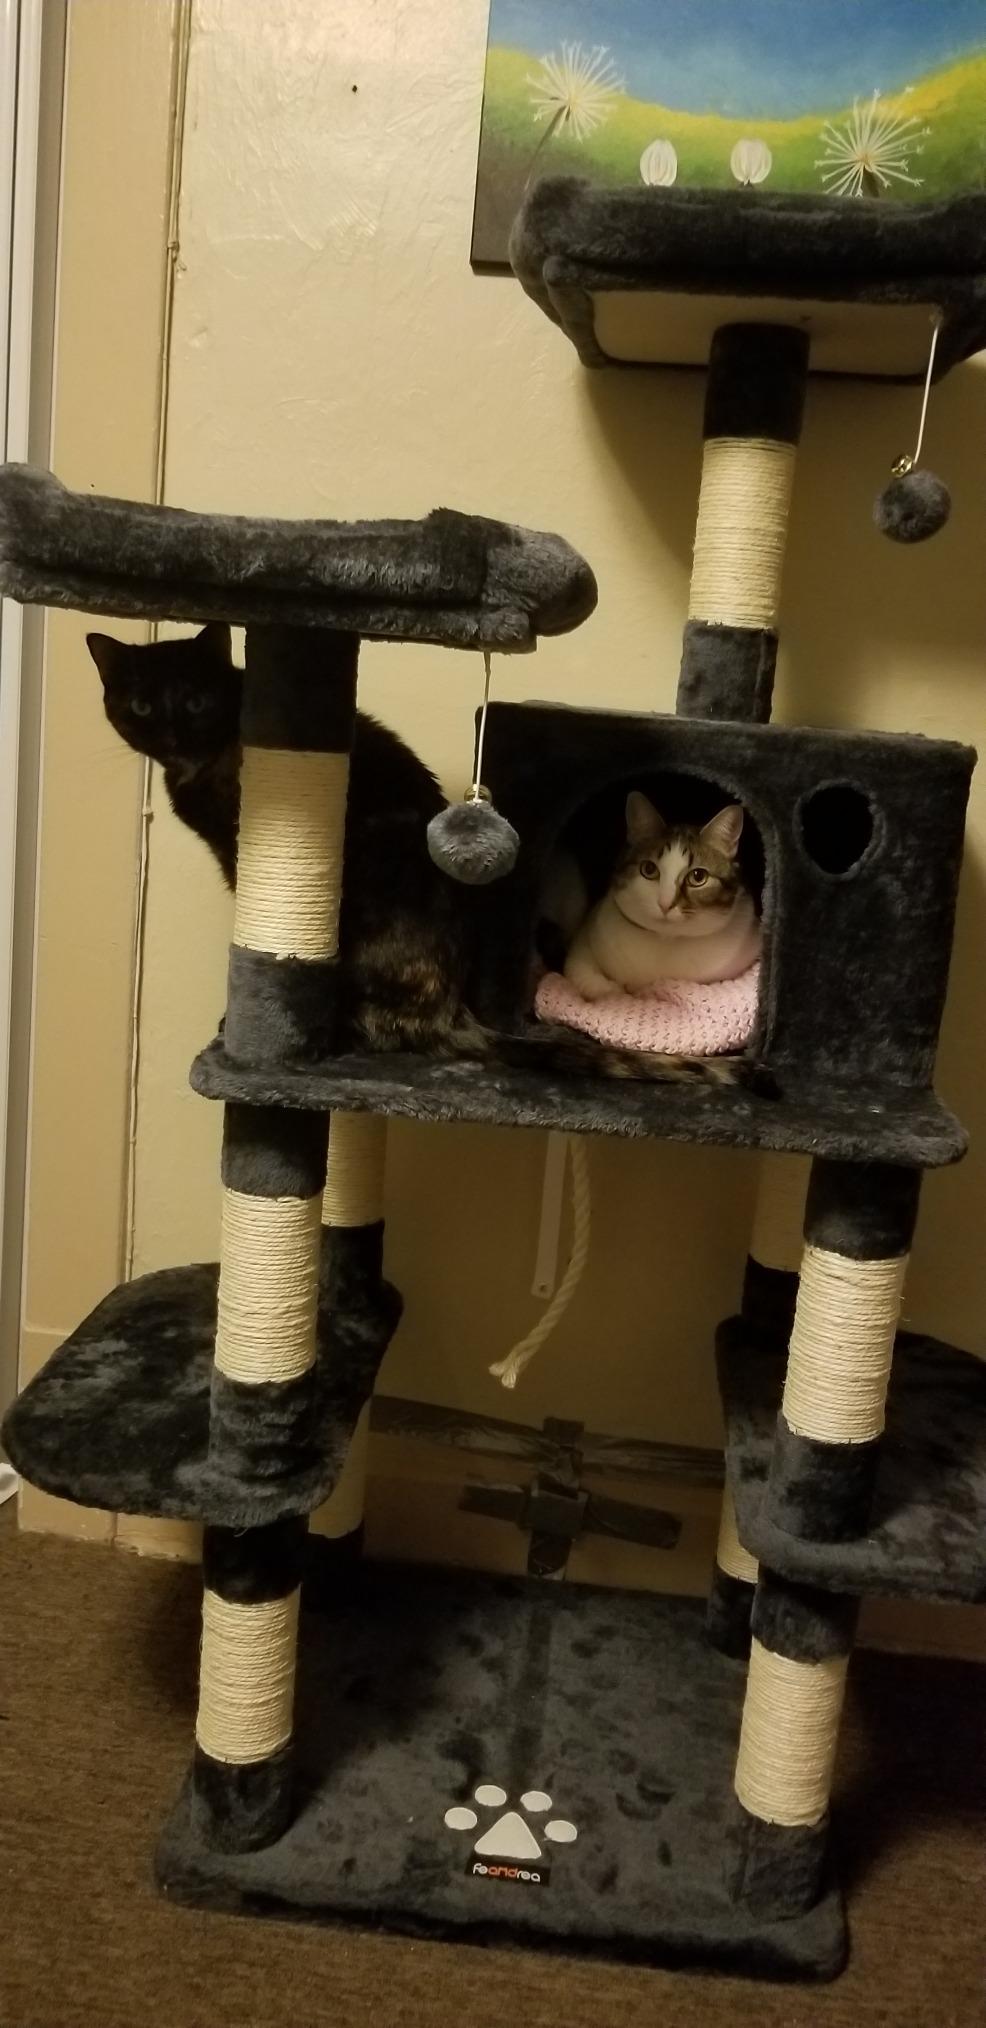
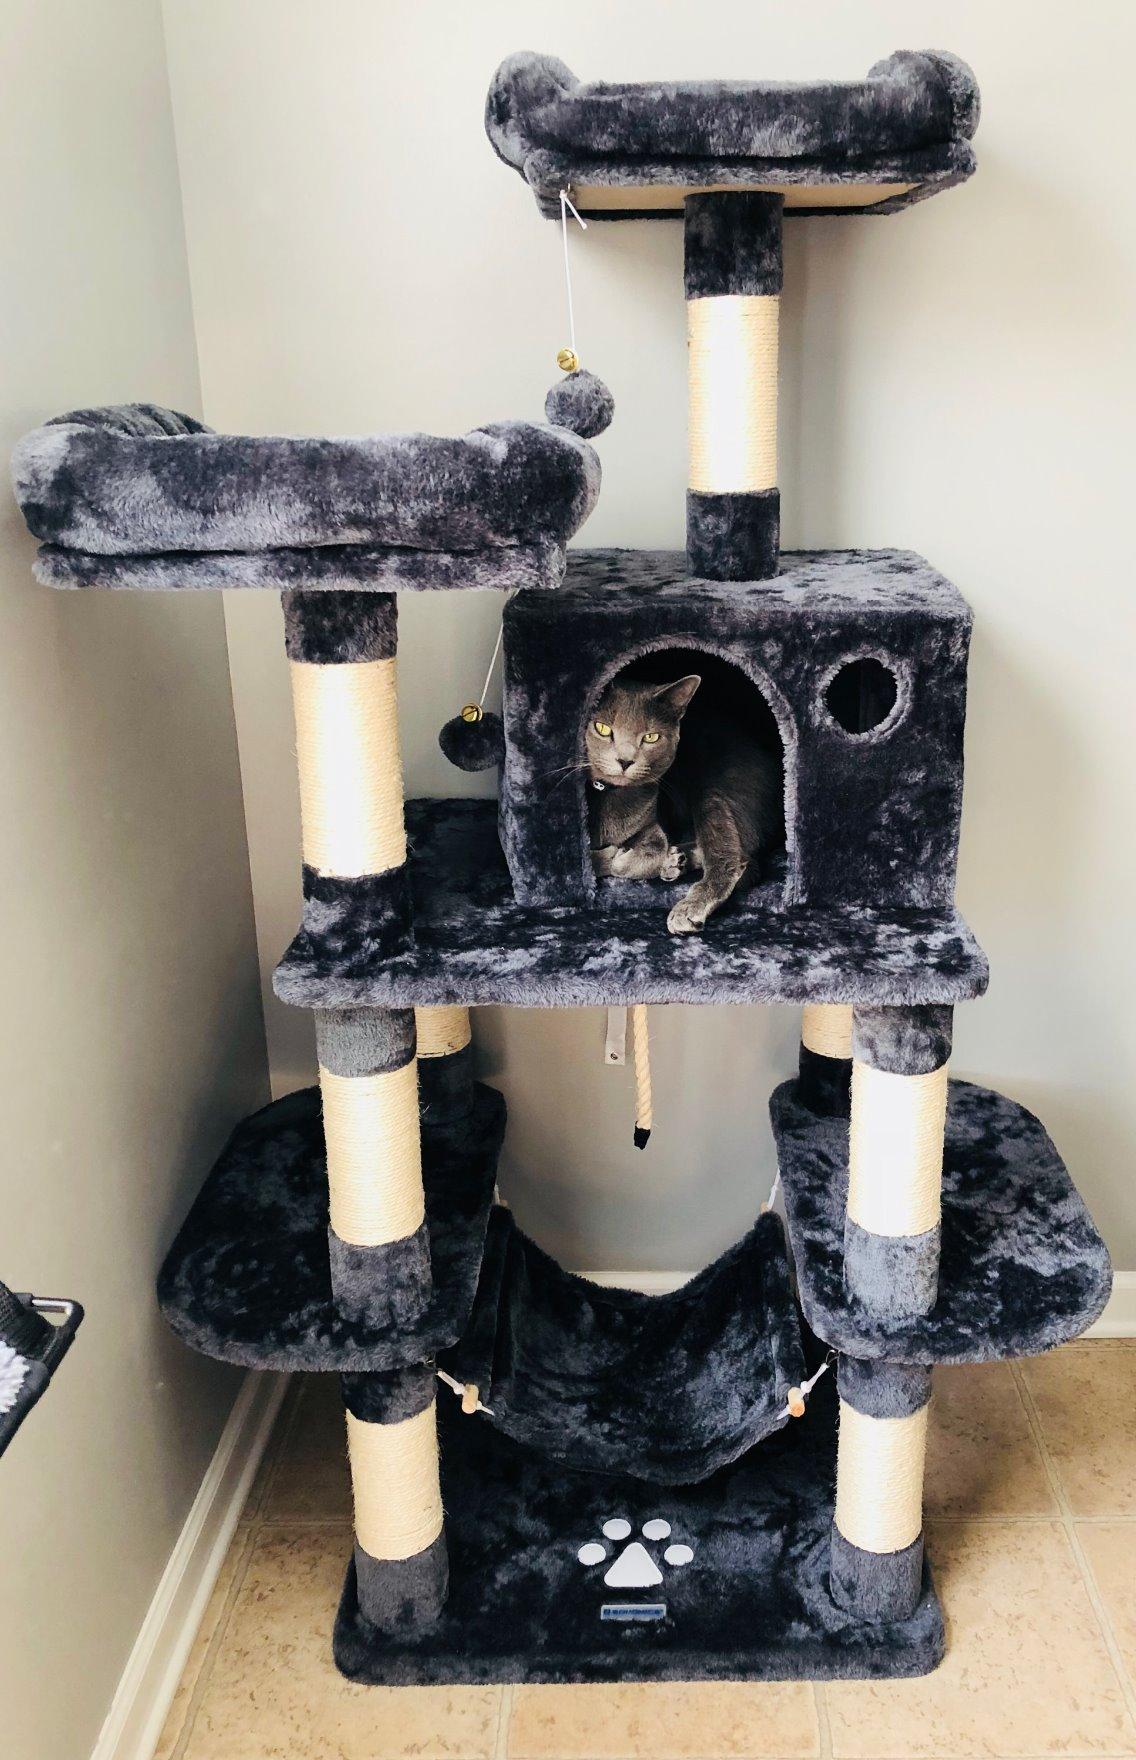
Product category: items_cat tree
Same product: yes